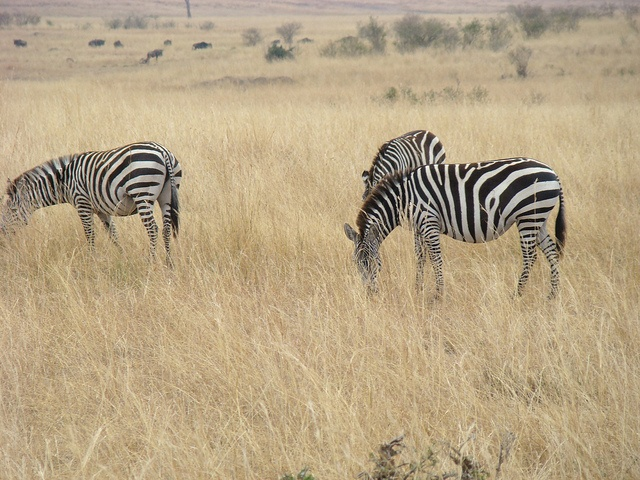
Three zebras graze in a field of tall brown grass.
three zebras in a pasture of tall slender grasses
A photo of a group of zebras in the wild.
Three zebras are grazing in a grassy field
A group of three zebras eating in the grass.